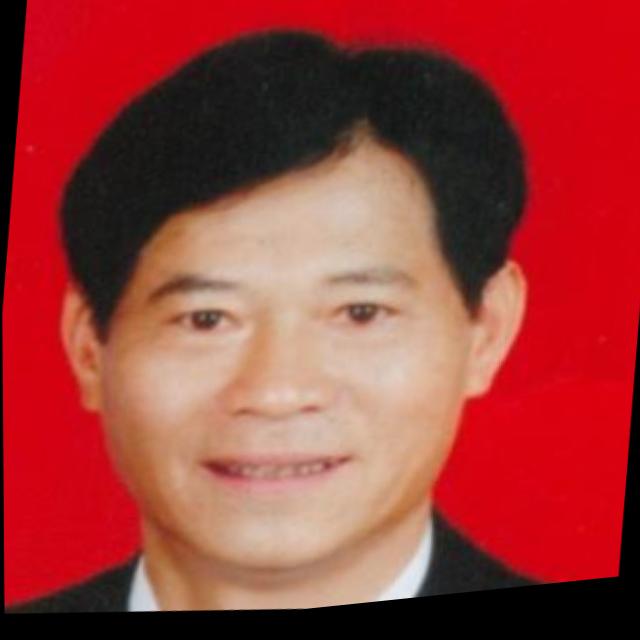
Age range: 45-64